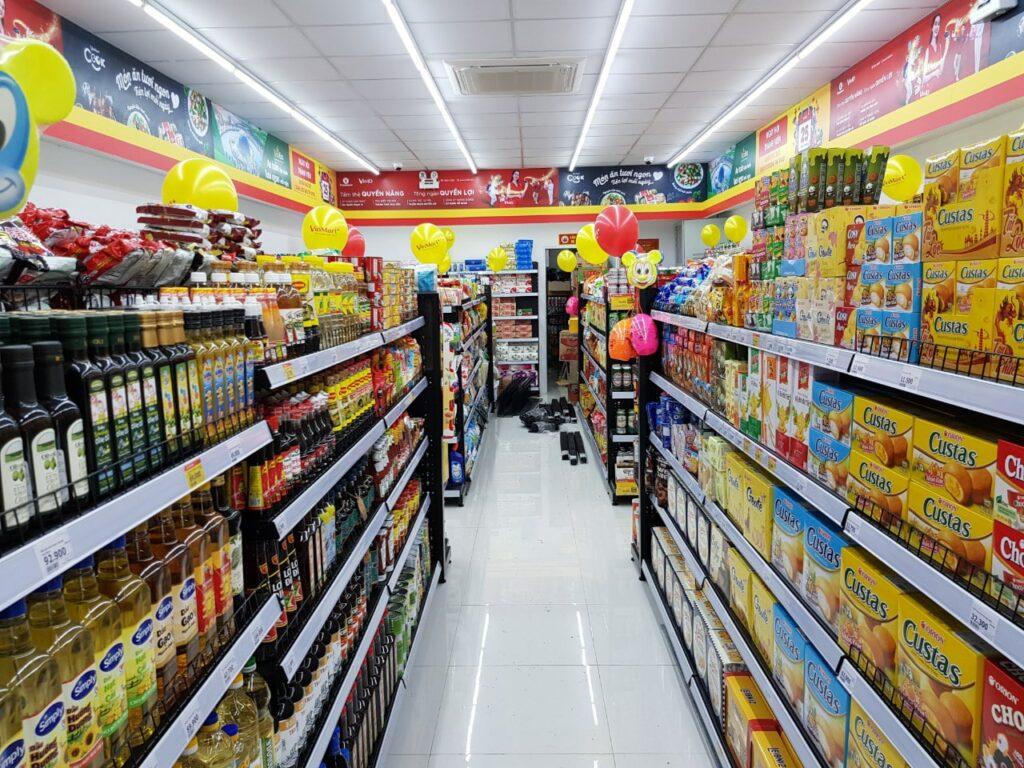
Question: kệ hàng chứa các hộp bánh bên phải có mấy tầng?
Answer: kệ hàng chứa các hộp bánh bên phải có năm tầng